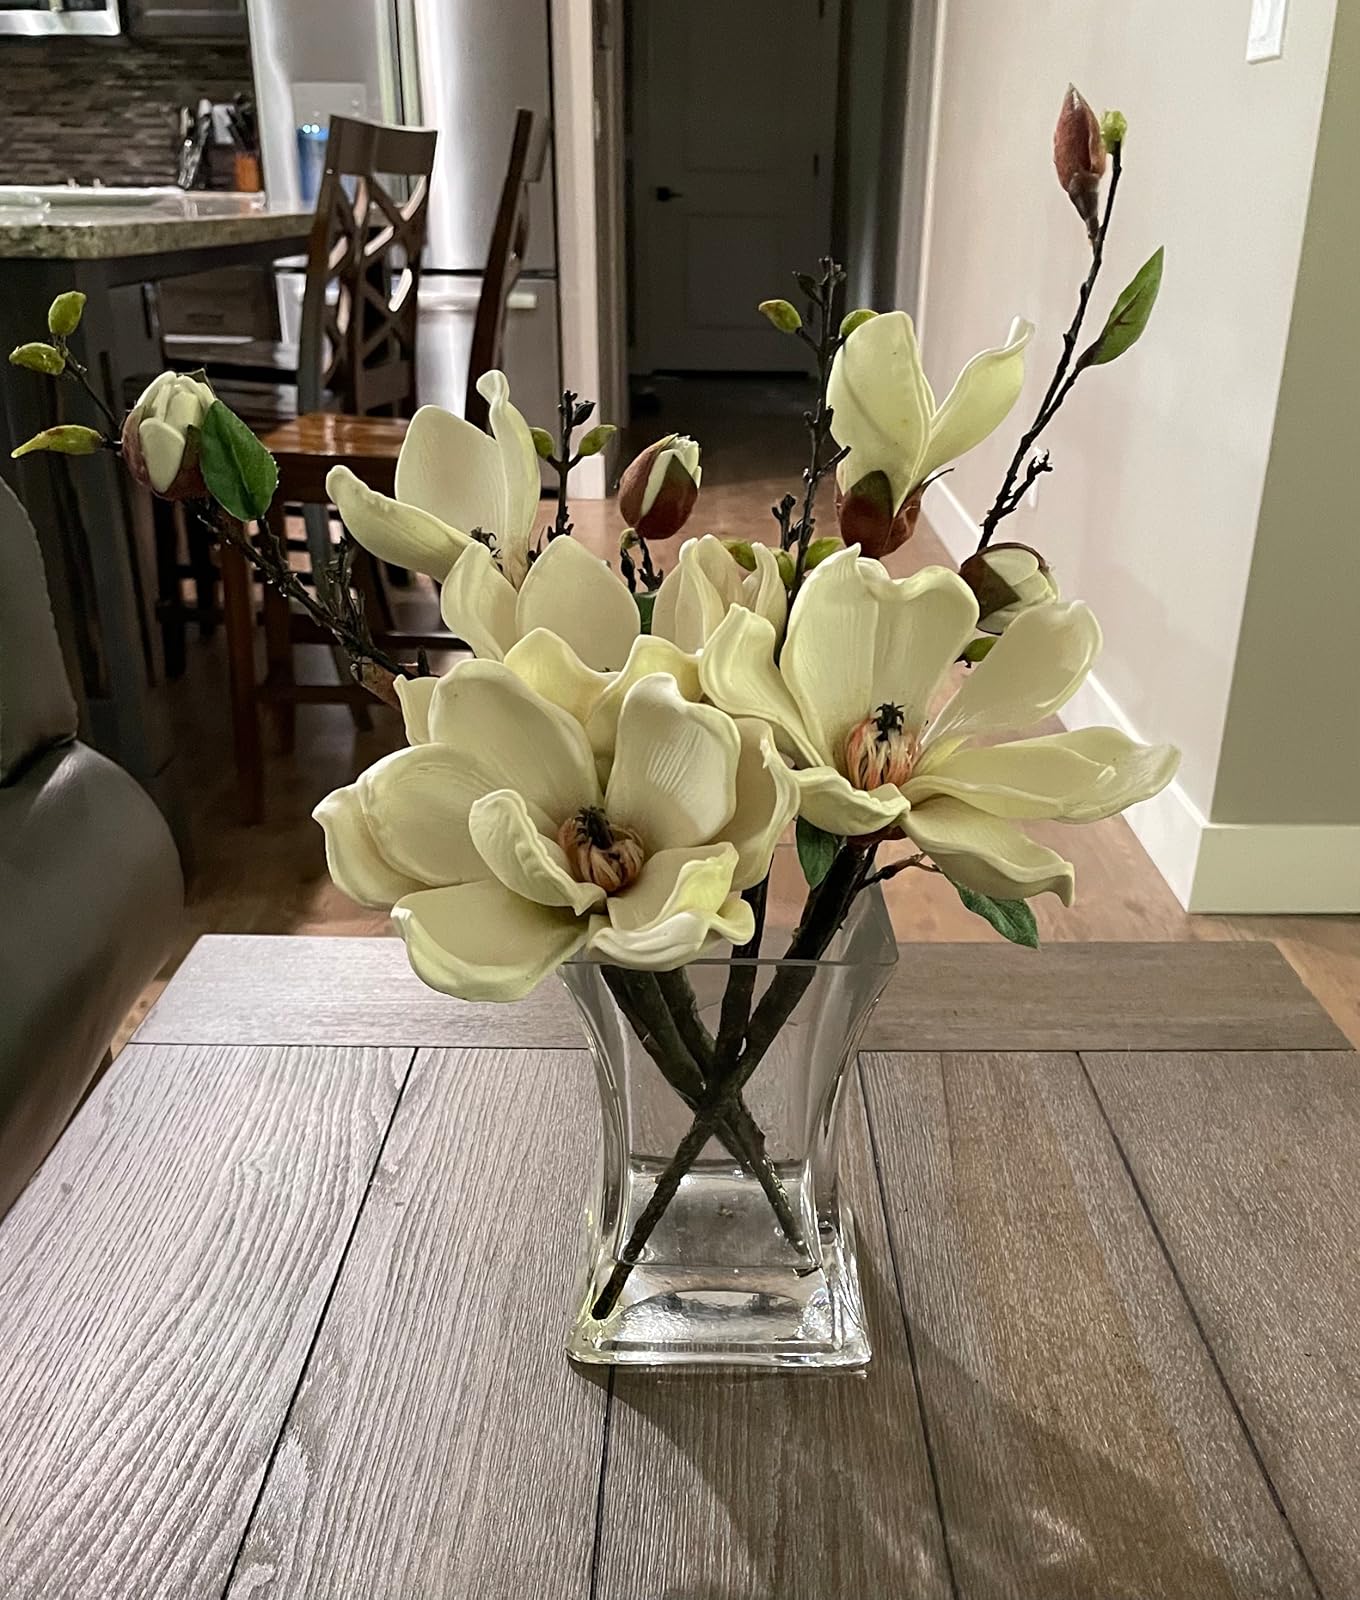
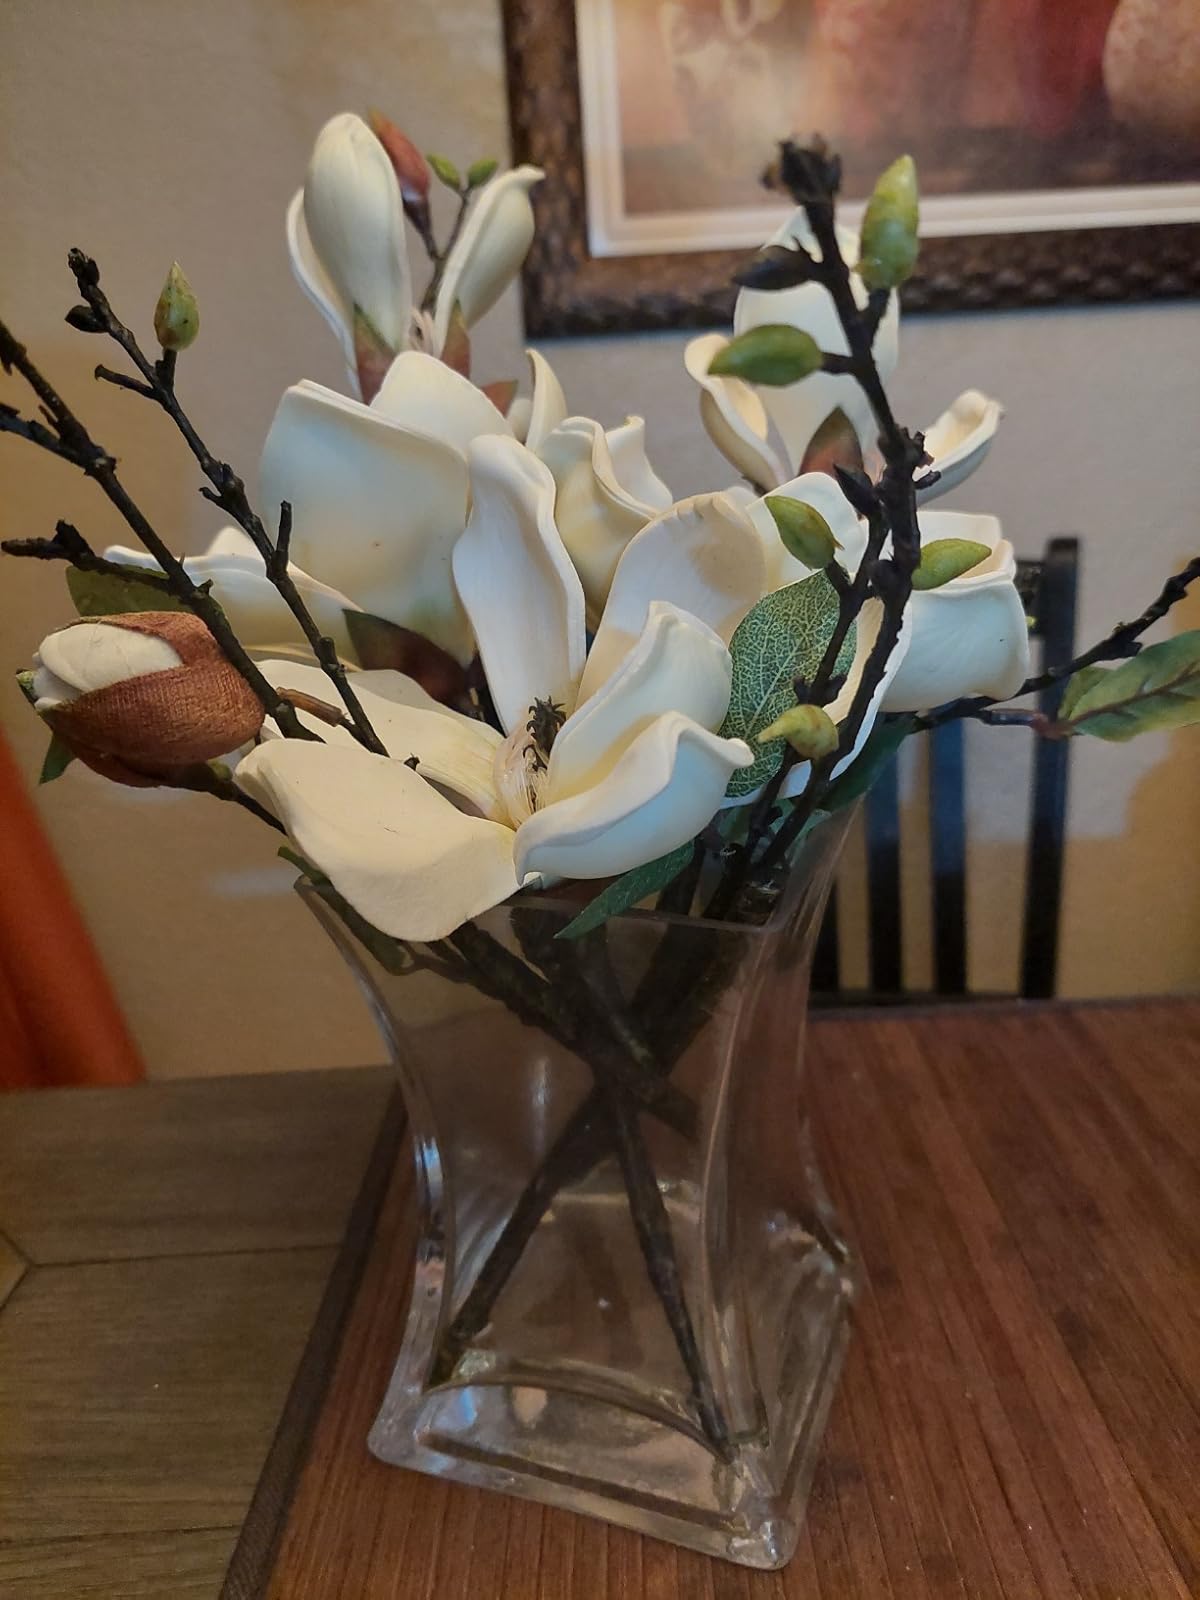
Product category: vase
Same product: yes